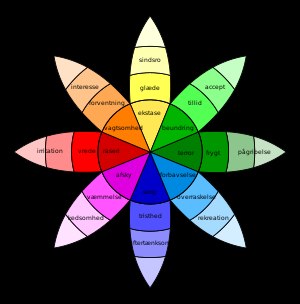
Følelse (emotion)
Plutchik emotion wheel er en teori omkring emotioner, som går ud på at emotioner er evolutionært skabt.[1]
Følelser omhandler oplevede affektive tilstande som vrede og frygt. Det psykologiske begreb "emotion" er ofte brugt til at adskille dem fra følesansen. Følelser er komplekse og kan ifølge nogle teorier føre til psykologiske og fysiologiske forandringer, der påvirker personers adfærd. Det relaterer sig til en intens mental aktivitet, ofte med en høj grad af glæde eller sorg involveret. Den videnskabelige diskurs har imidlertid ikke kunnet skabe konsensus om en entydig definition. Følelser er ofte associeret med begreber som humør, temperament, personlighed, disposition og motivation. I nogle teorier er erkendelse et væsentligt aspekt af emotion.